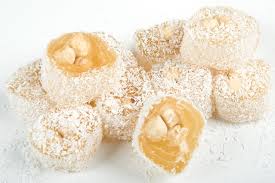
Yemek: lokum